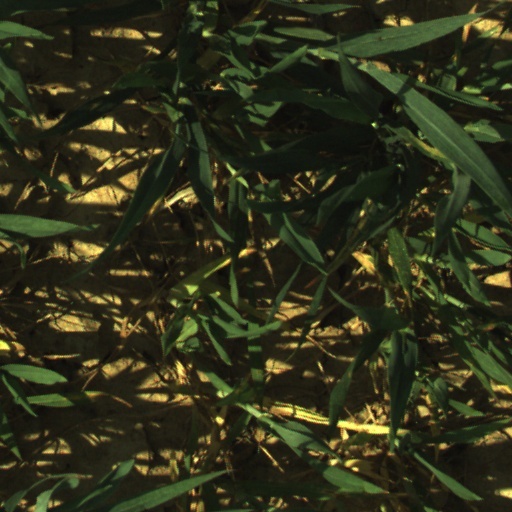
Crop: wheat